City West

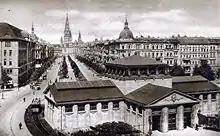
Tauentzienstraße around 1915

City West started developing in the Wilhelmine era from about 1895 onwards as a commercial and entertainment centre of the German Empire's capital, in addition to the historical centre in Mitte. At that time, Charlottenburg, Schöneberg and Wilmersdorf still were towns in their own right, rivalling with Berlin for locational advantages. The KaDeWe opened in 1907 competed with the Wertheim and Tietz department stores on Leipziger Straße in Mitte. Likewise, the "Theater des Westens" opened in 1896 or the "Romanisches Café" from 1916 were newly established cultural institutions.